Will Hay

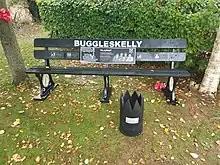
The Will Hay Appreciation Society's 'Buggleskelly' memorial bench to Will Hay and his co-stars, unveiled on Sunday 14 October 2018 in Cliddesden, Hampshire, the filming location for 'Oh, Mr Porter!'

'The Will Hay Appreciation Society' was founded in 2009 by British artist Tom Marshall and aims to preserve Hay's legacy and bring his work to a new generation of fans. As of October 2023, the organisation has over 8000 members. "The Will Hay Appreciation Society" unveiled a memorial bench to Will Hay, Moore Marriott and Graham Moffatt in October 2018, in Cliddesden, Hampshire, the filming location for 'Buggleskelly' in "Oh, Mr Porter!". The bench was unveiled by Pete Waterman.